Anti-Fengtian War

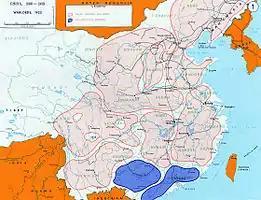
China prior to the Anti-Fengtian War

The Anti-Fengtian War was the last major civil war within the Republic of China's northern Beiyang government prior to the Northern Expedition. It lasted from November 1925 to April 1926 and was waged by the Guominjun against the Fengtian clique and their Zhili clique allies. The war ended with the defeat of the Guominjun and the end of the provisional executive government. The war is also known as either Guominjun-Fengtian War (Guófèng zhànzhēng, 国奉战争), or the Third Zhili–Fengtian War (Dì sān cì zhífèng zhànzhēng, 第三次直奉战争).